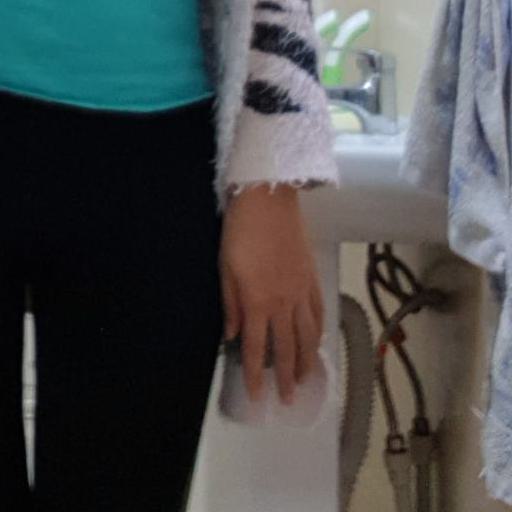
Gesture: no_gesture